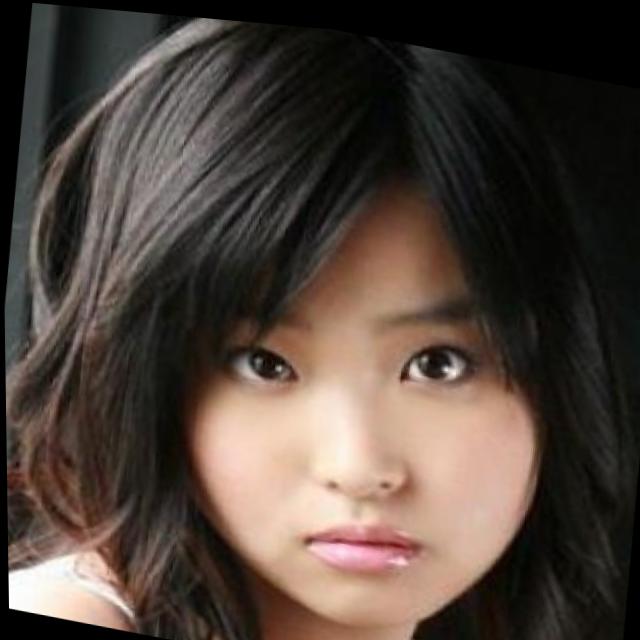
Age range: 13-20